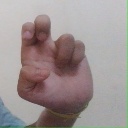
अक्षर: अ